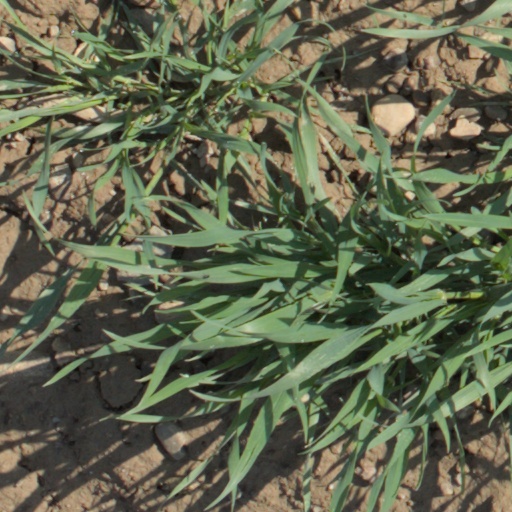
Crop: wheat